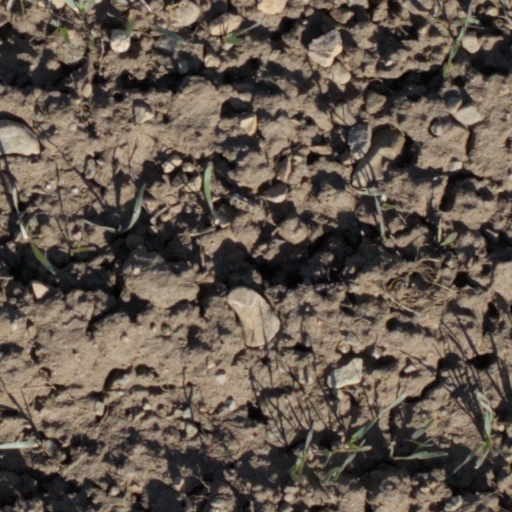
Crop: wheat